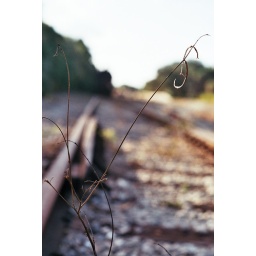
Pulled over on the side of the road because I didn't want my car to over heat. This is the result.